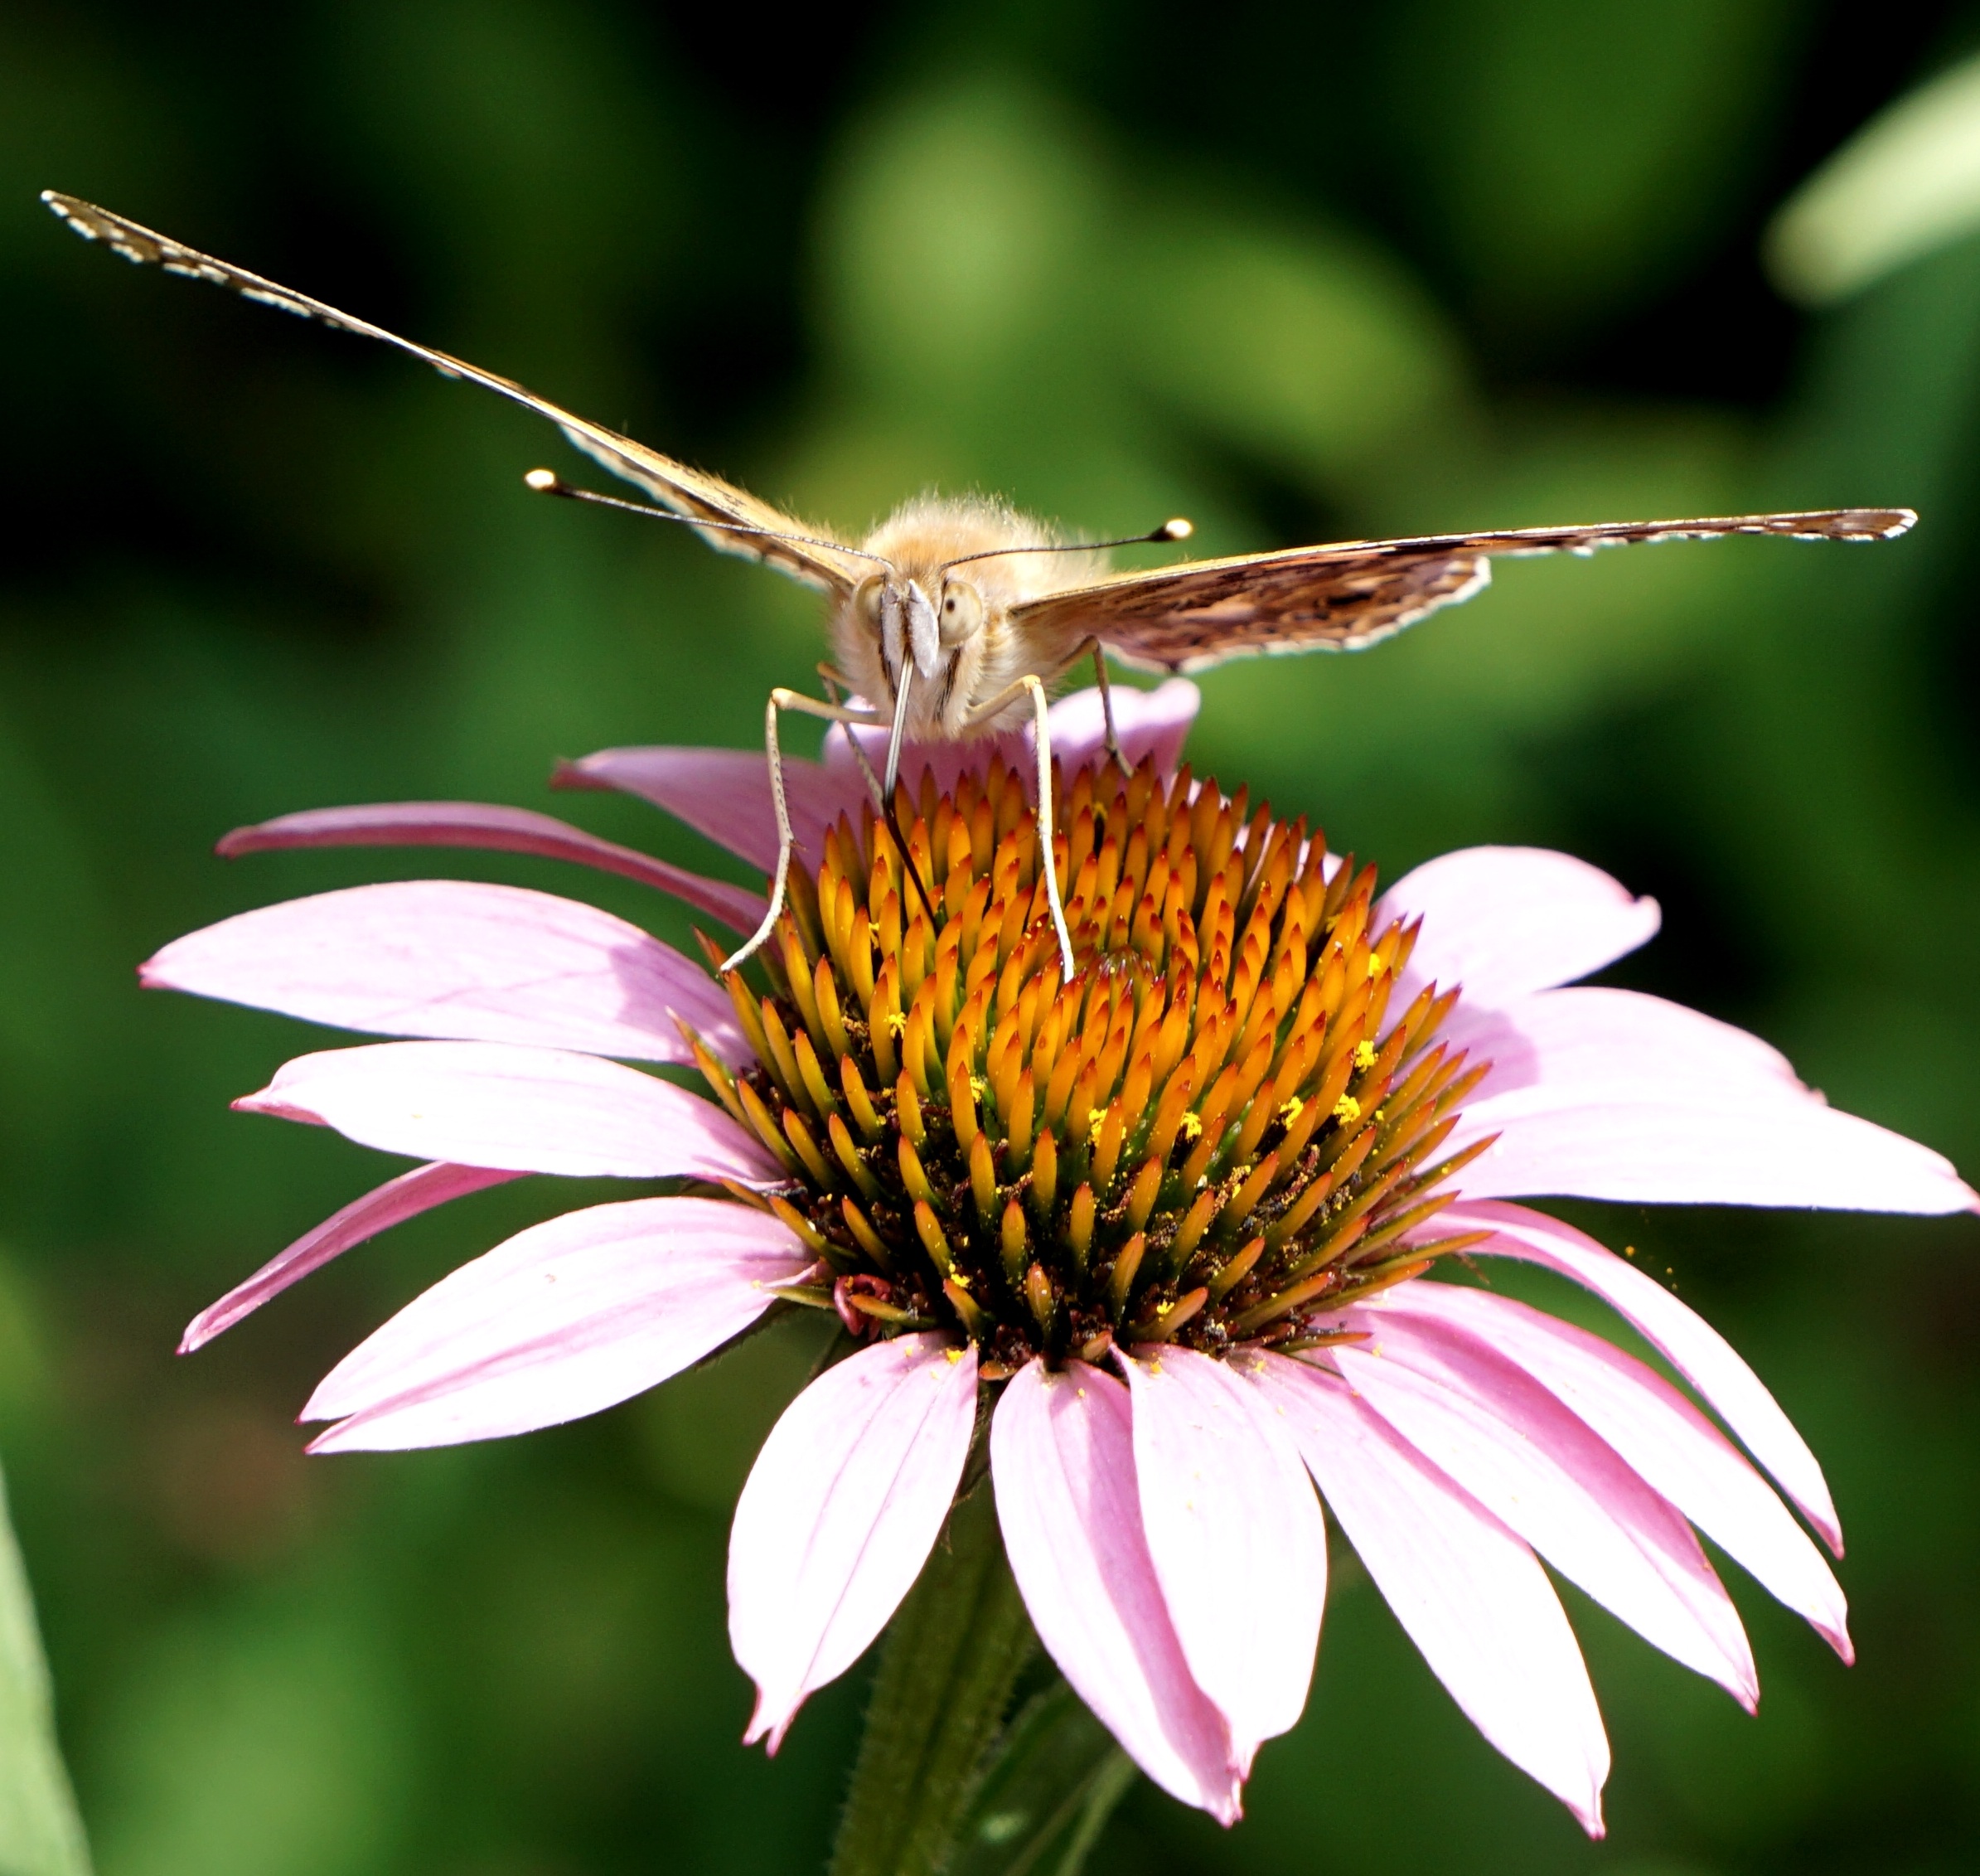
nature, blossom, plant, photography, flower, petal, bloom, insect, botany, butterfly, flora, fauna, invertebrate, wildflower, close up, coneflower, nectar, macro photography, flowering plant, daisy family, pollinator, plant stem, land plant, moths and butterflies